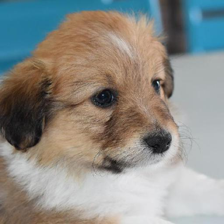
Label: animals